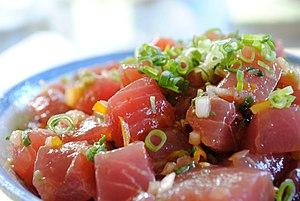
Le poke est un des plats principaux de la cuisine traditionnelle hawaïenne. Il est composé de poisson cru coupé en dés, servi comme entrée ou en plat principal. Il est aussi connu par sa variante moderne le poke bowl.
Le poisson cru à la tahitienne est une spécialité gastronomique traditionnelle de la cuisine de Tahiti à base de poisson cru cuit au jus de citron, et servi avec du lait de coco.